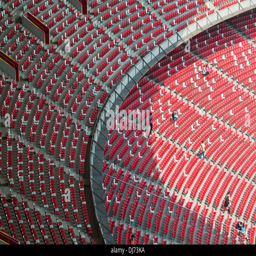
sports facility also known as sports facility